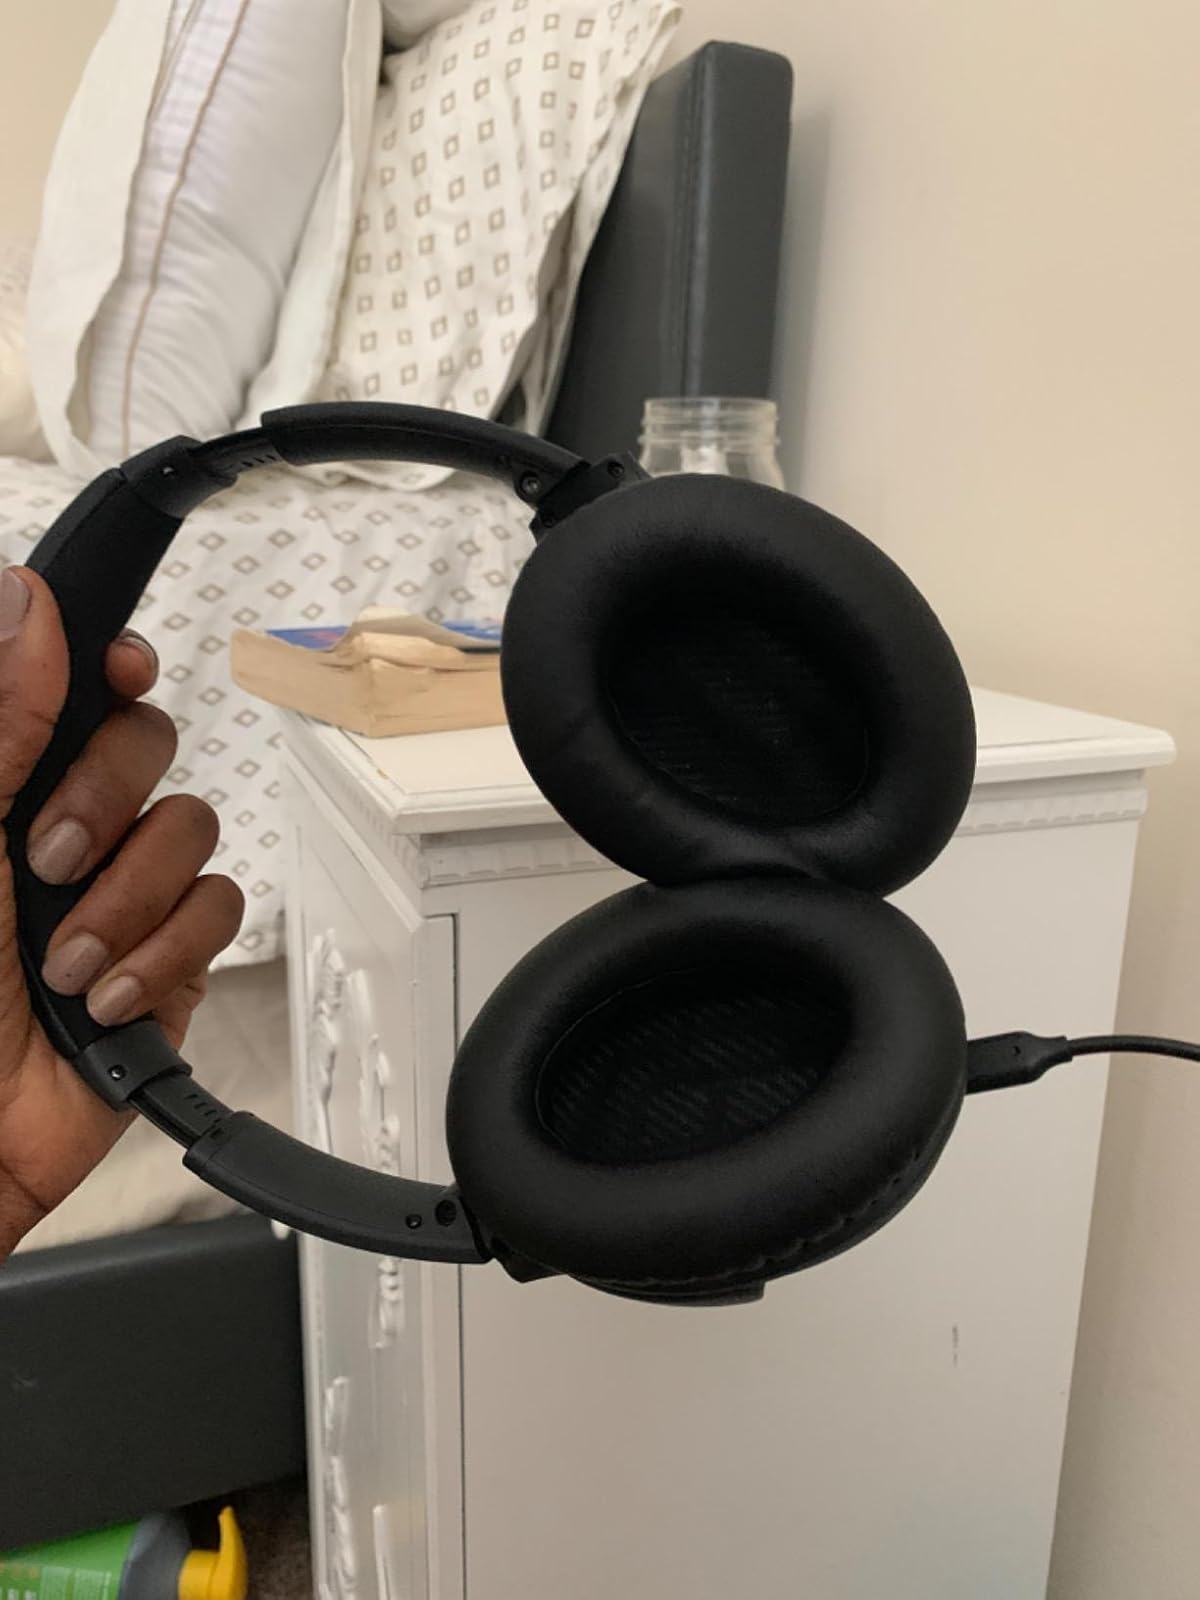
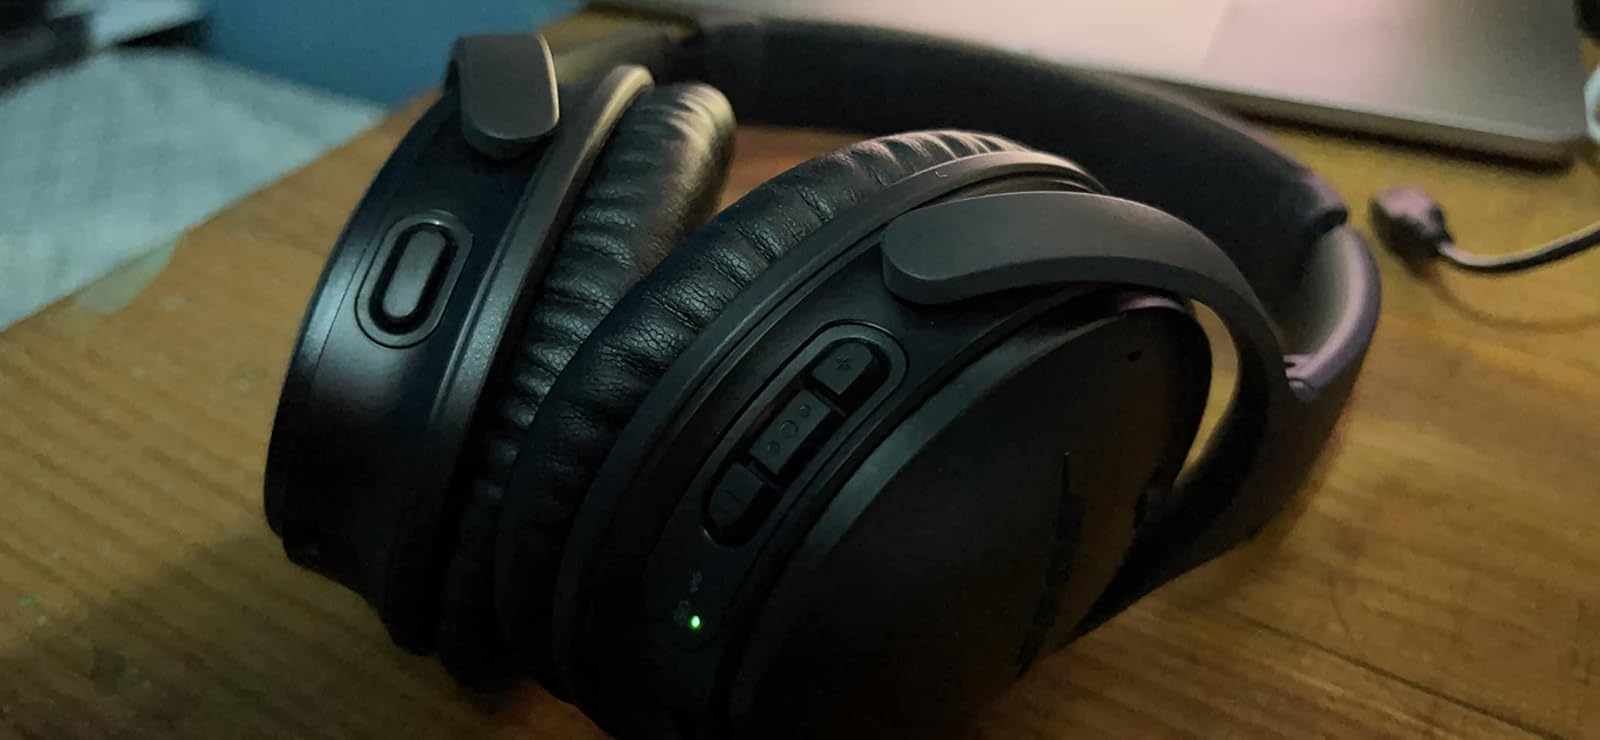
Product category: headphones
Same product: yes